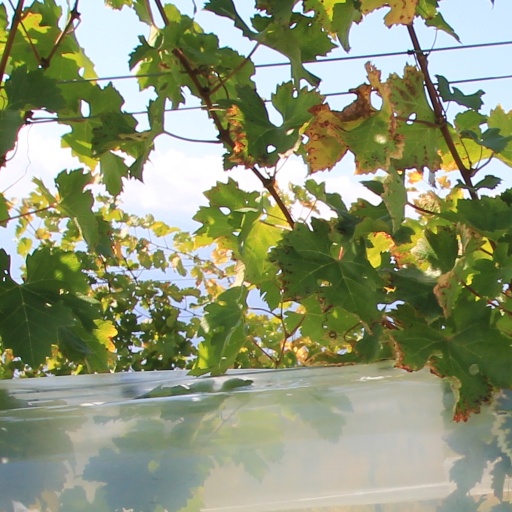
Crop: grape